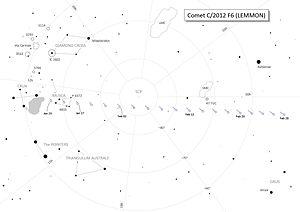
Carte de recherche pour la comète C/2012 F6 (Lemmon) de janvier 2013 jusqu'à février 2013.